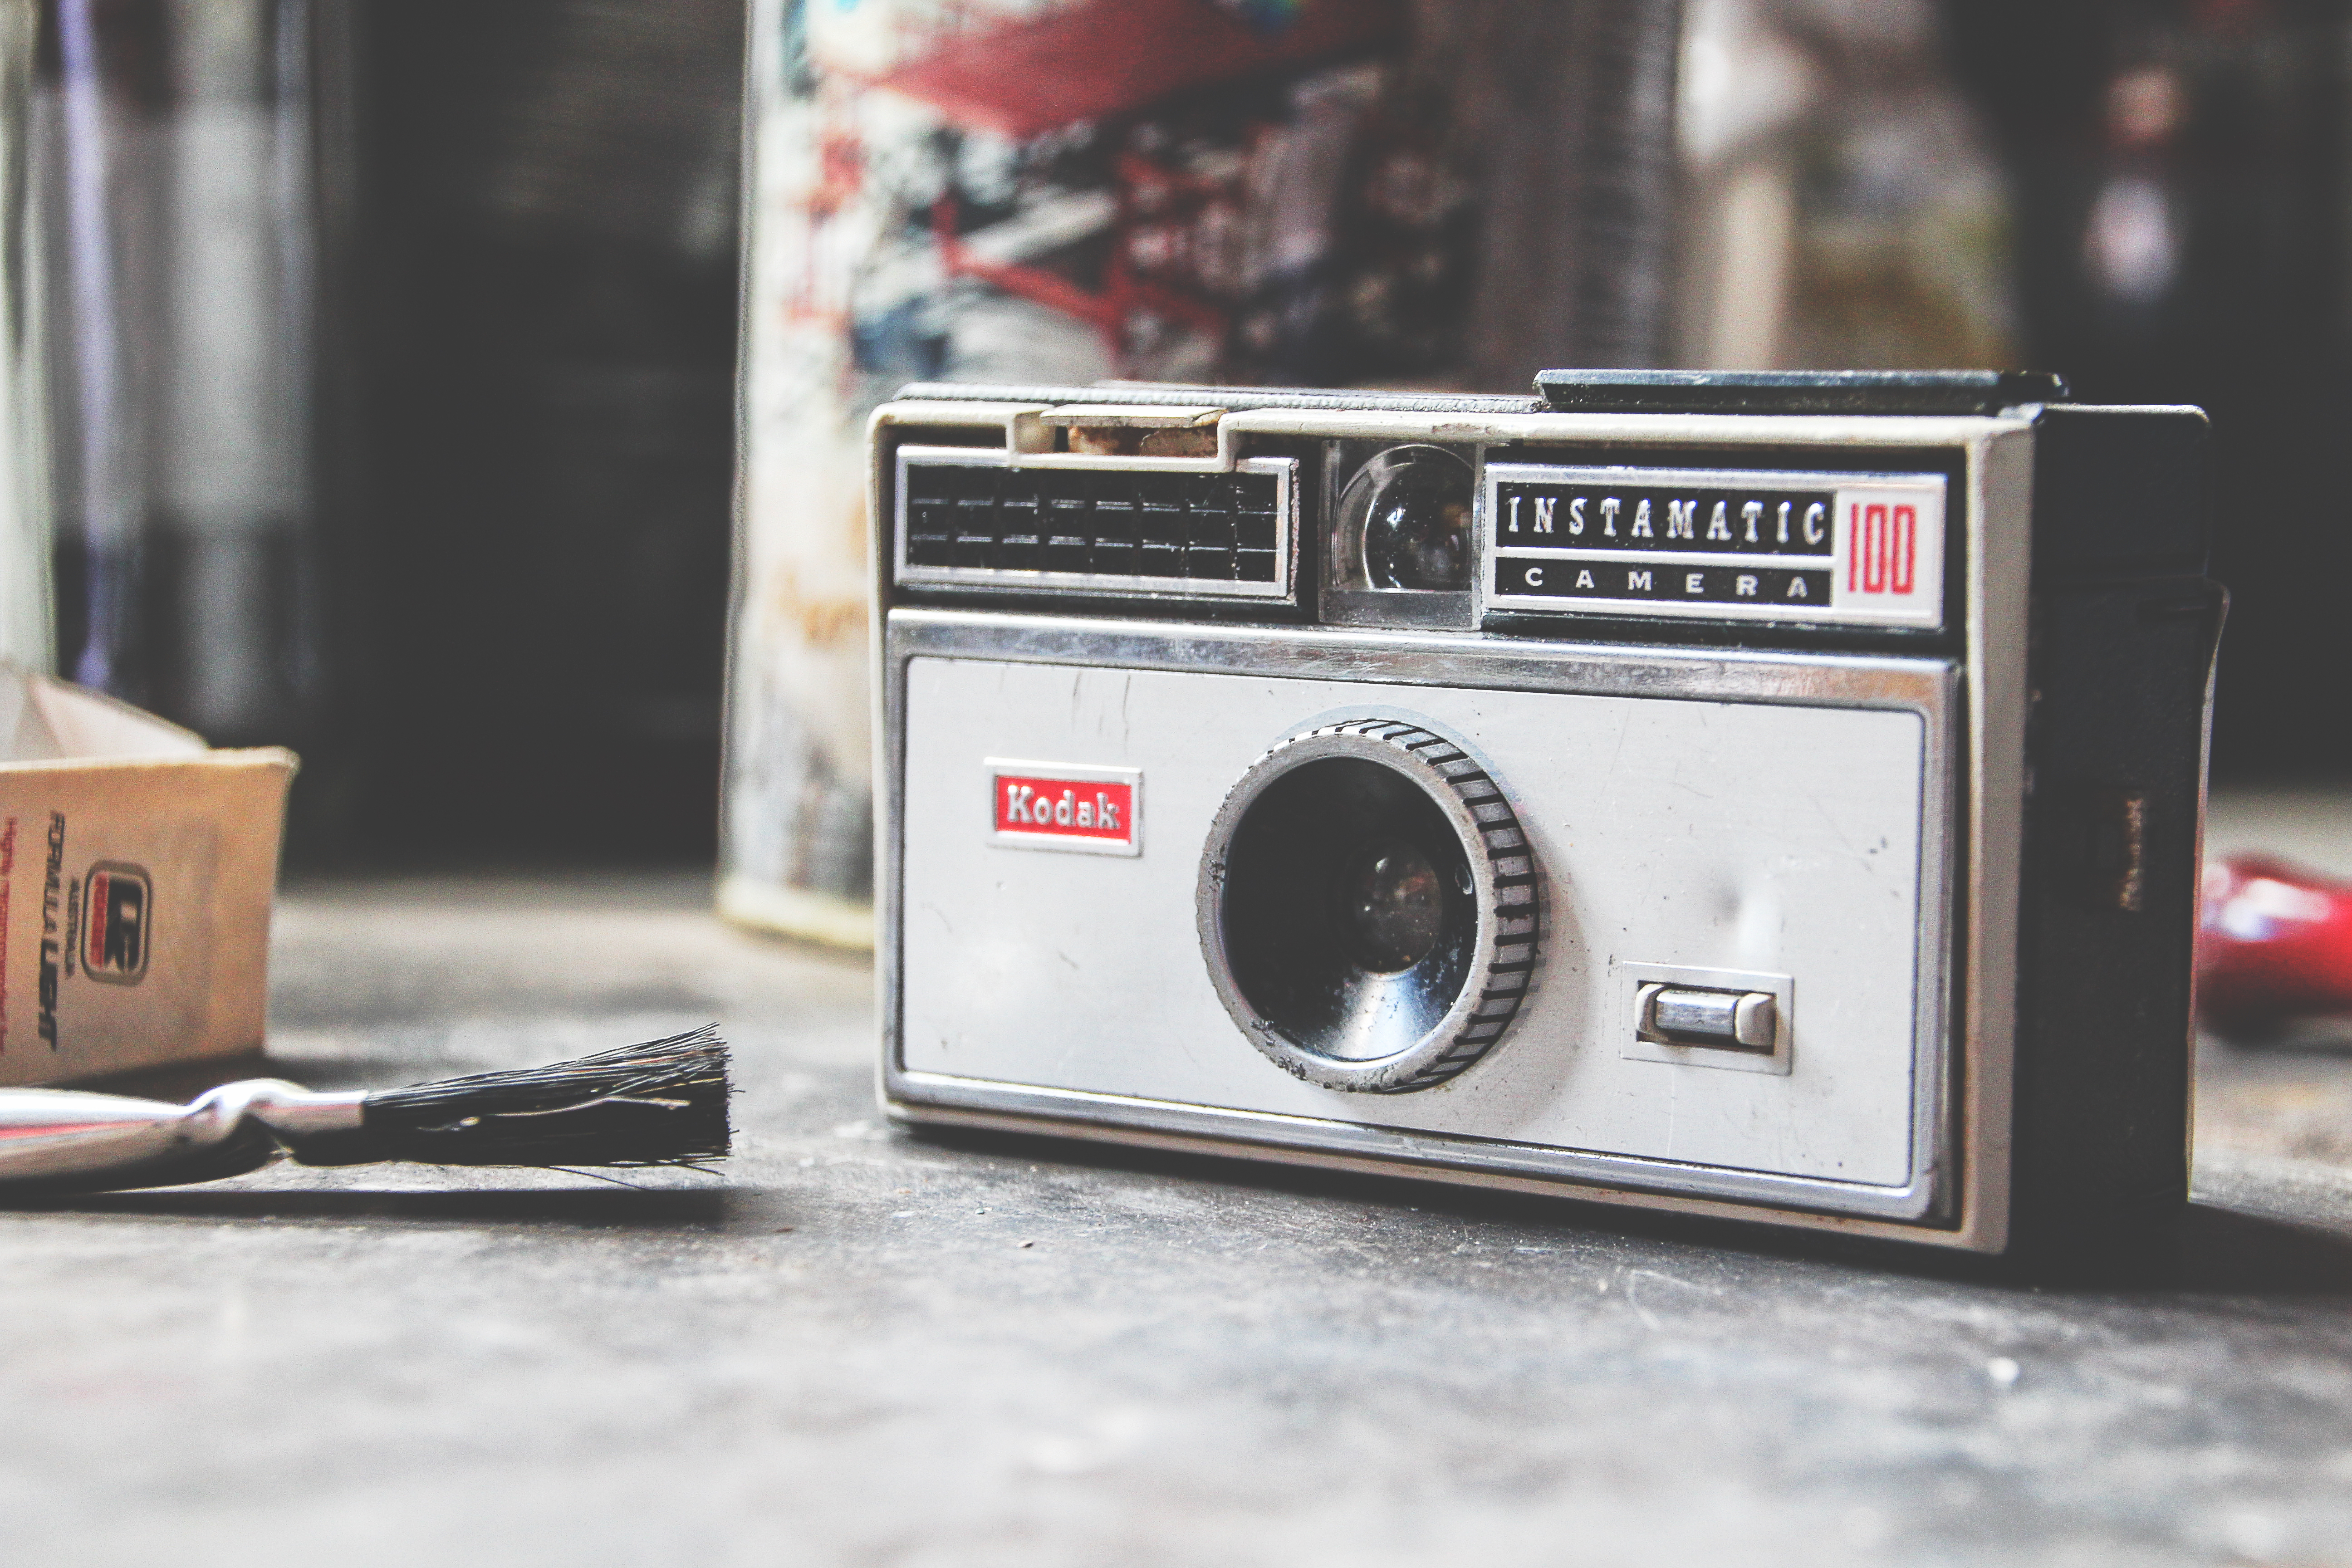
camera, digital camera, electronics, instant camera, single lens reflex camera, cameras optics, stereophonic sound